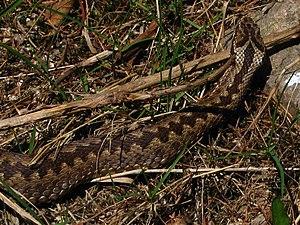
L'alcool vipérine ou est une liqueur des montagnes.